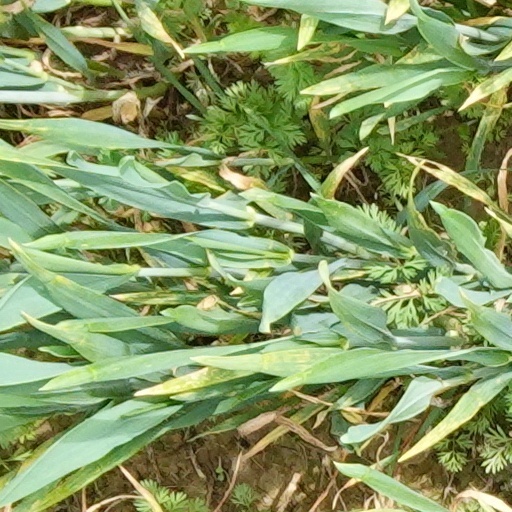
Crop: wheat